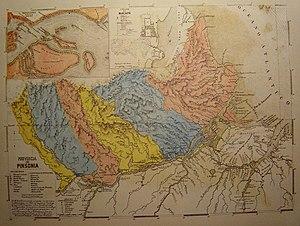
Localisation de la province de Pinsônia, carte du géographe Cândido Mendes, 1868.